Sergey Pomoshnikov

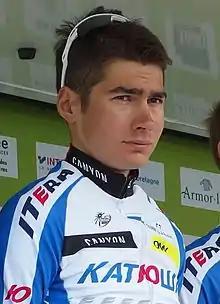
Pomoshnikov at the 2015 Tour de Bretagne

Sergey Pomoshnikov (born 17 July 1990) is a racing cyclist, who represented Russia in professional road cycling, and represents Italy in Gran Fondo events.